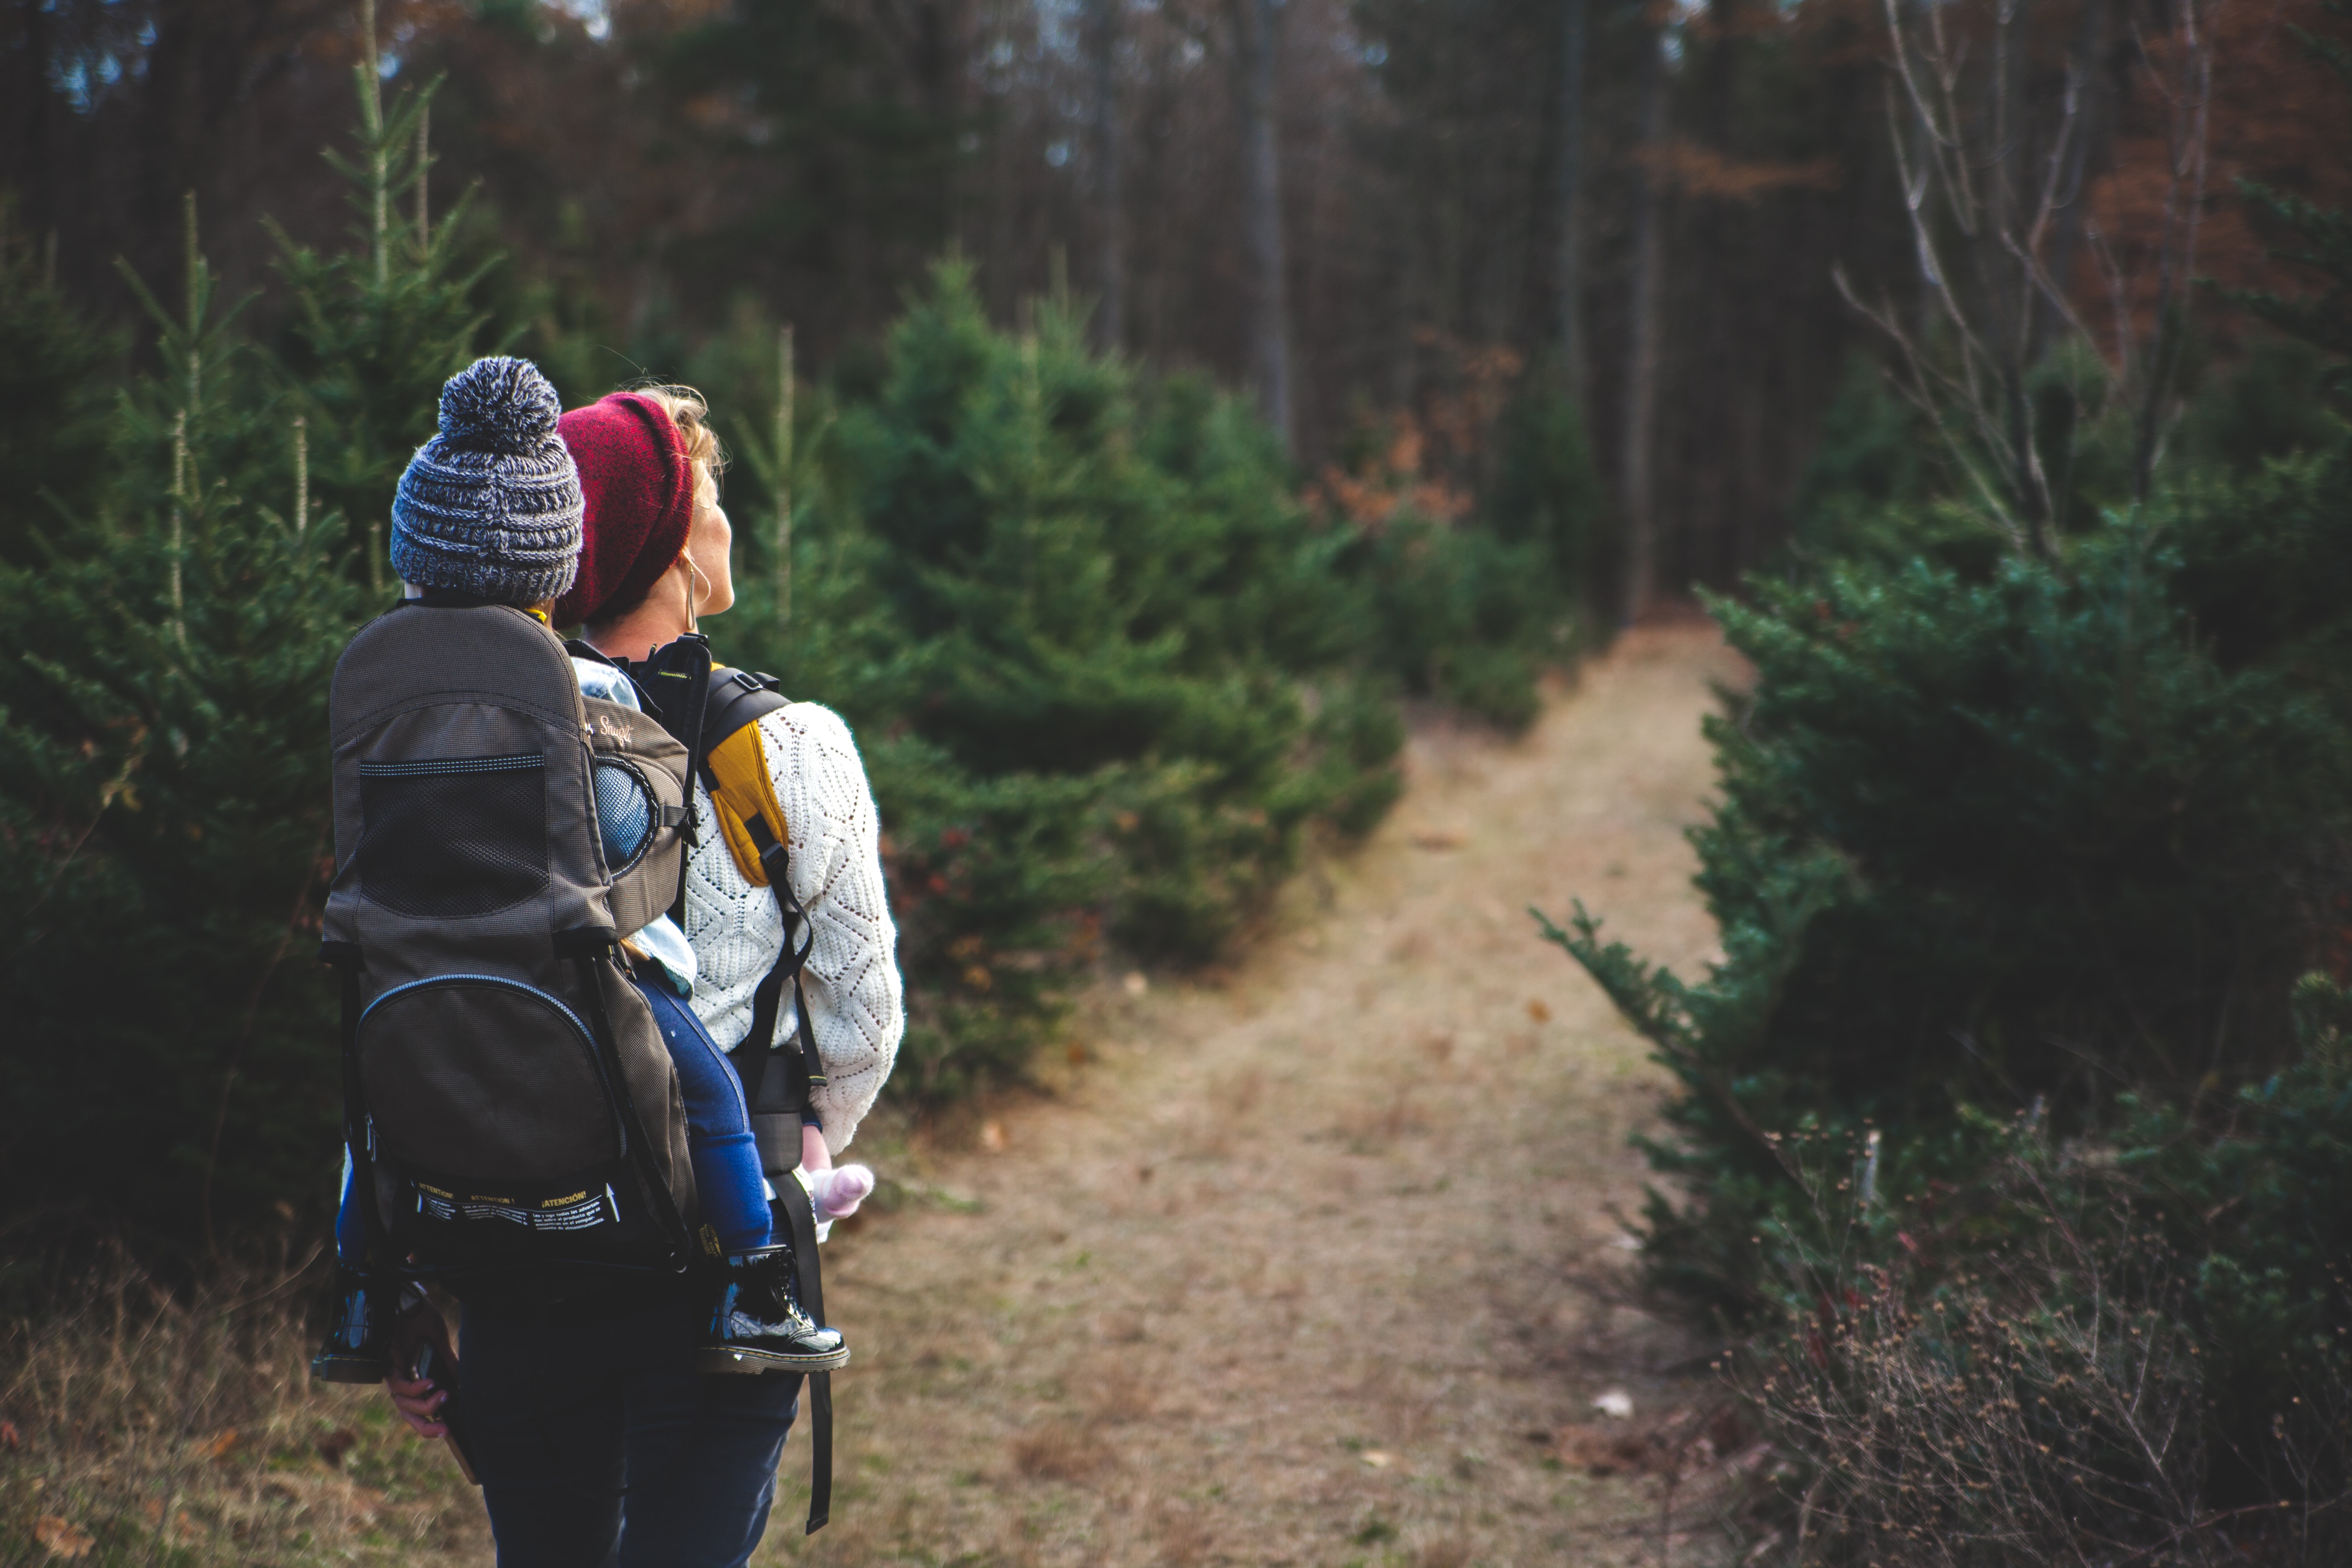
outdoor recreation, adventure, backpacking, wilderness, trail, recreation, forest, tree, hiking, vehicle, walking, woodland, adventure racing